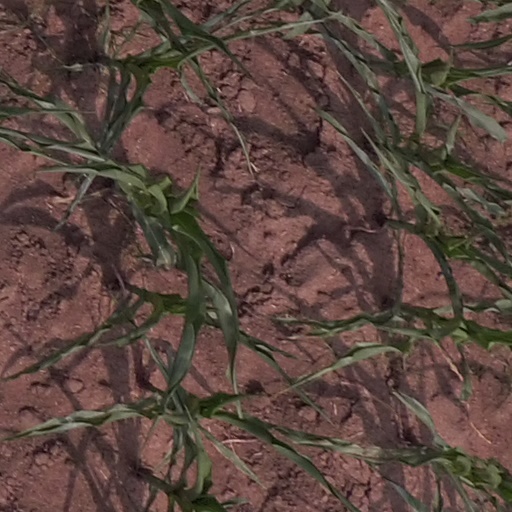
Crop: maize; corn